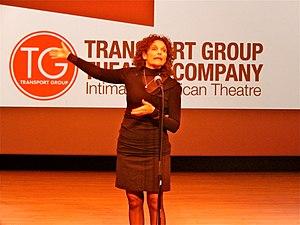
Mary Elizabeth Mastrantonio, née le 17 novembre 1958 à Lombard, est une actrice américaine.